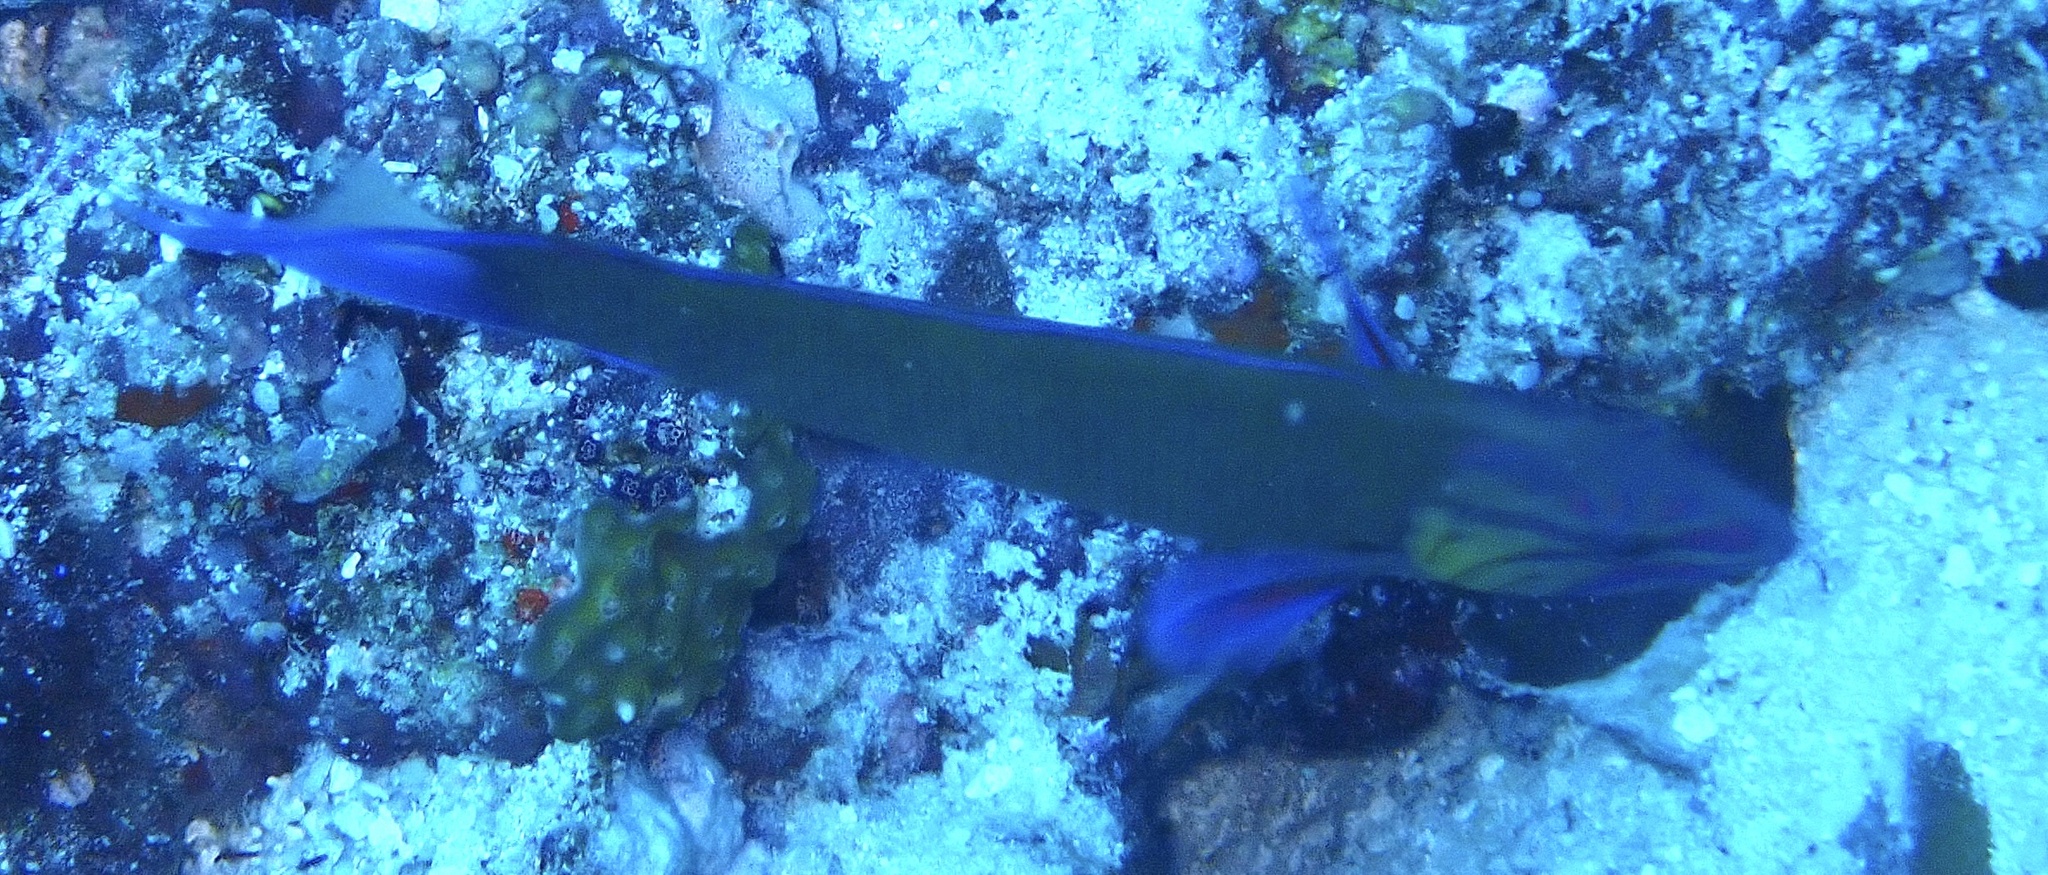
Thalassoma lunare (Moon Wrasse)